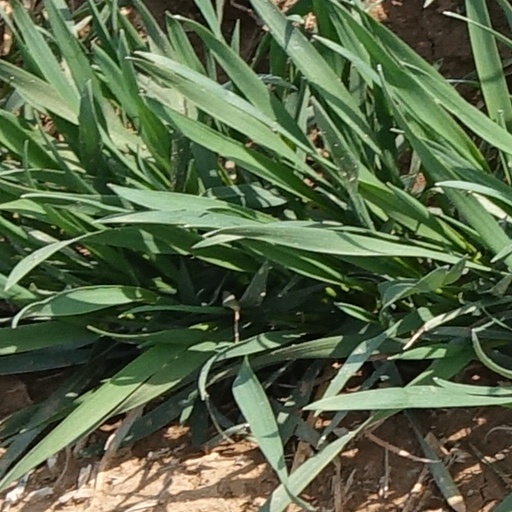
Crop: wheat